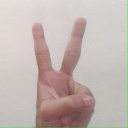
अक्षर: क